Green Naugahyde

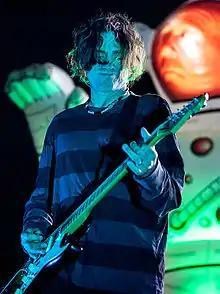
Larry LaLonde has been criticised for adopting "Andy Summers downbeat duty" instead of his usual "atonal death-Zappa theatrics."

In his review for "Now", Benjamin Boles wrote that "'Wacky' isn't supposed to be a good thing any more, but being unfashionable has never stopped bass guitar abuser Les Claypool before, and that's exactly why "Green Naugahyde" works." He concludes by describing the album as "a great introduction for new ears and a satisfying addition to the catalogue for long-time fans." Reviewing the album for "Paste", Ryan Carey describes "Green Naugahyde" as "a thoroughly enjoyable Primus album", writing that it is "perhaps the first Primus album to avoid settling into a subgenre, but rather taking from all the styles in Primus' back catalog... resulting in a significantly more solid album than many of their efforts", although "the flip-side to this buffet approach is that it's their first disc in a long while which doesn’t have that one or two tracks which simply annihilate your entire notion of what music can be." For PopMatters, Chris Conaton describes the album as sounding "pretty much exactly like what you'd expect a Primus album to sound like... "Green Naugahyde" is a perfectly serviceable Primus record", writing that the album "relies a little too much on the band's past material for inspiration, but with Lane on the drums, the songs have a lot of drive to them and Claypool and LaLonde are clearly having fun."